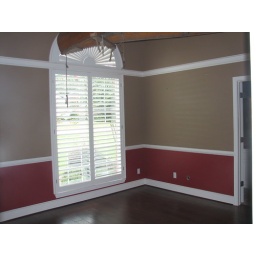
window and bath door in background, canoe on ceiling